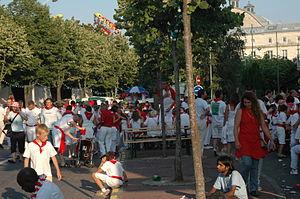
Les Fêtes de Bayonne, sont une période de fête dans la ville de Bayonne qui commence le mercredi qui précède le premier week-end du mois d'août et se termine le dimanche suivant. En 2004, ces fêtes réunissaient entre 1,3 et 1,5 million de visiteurs, faisant de ces fêtes les plus importantes de France. La tenue de rigueur est blanche, accompagnée d'un foulard et d'une ceinture rouge. Cette tenue, non traditionnelle de la région, provient en fait de la province basque de Navarre en Espagne. La pratique festive des fêtes de Bayonne est inscrite à l'Inventaire du patrimoine culturel immatériel français.
Une feria, fira, ou ferya est une fête taurine, en Espagne, dans le Midi de la France, au Portugal et en Amérique latine, caractérisée par une suite de corridas ou autres manifestations taurines : course landaise, course camarguaise. Selon les régions ou les pays, des lâchers de taureaux ont lieu dans les rues comme à Pampelune lors des Fêtes de San Fermín au cours desquelles se déroule la feria del toro. Lors des ferias, des bodegas ou bars avec musiques festives sont installées pour faire la fête tandis que des bandas jouent de la musique. Dans le sud-ouest, le mot festayre désigne les fêtards des ferias. L'origine et la fonction du mot festayre est consignée officiellement sur le site gouvernemental qui publie la fiche-type d'inventaire au patrimoine culturel immatériel de la France, depuis 2010. Une feria peut être annuelle ou se répéter plusieurs fois dans l'année à l'occasion de fêtes votives comme c'est le cas en Espagne ou en Amérique latine, elles peuvent aussi se répéter selon la saison agricole : feria de printemps, feria d'été, feria du riz, feria des vendanges.